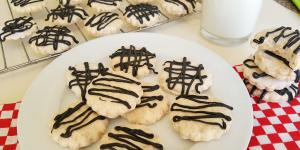
galletas con malvaviscos